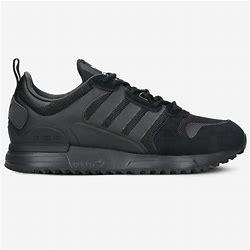
Brand: Adidas
Model: ZX 700 HD